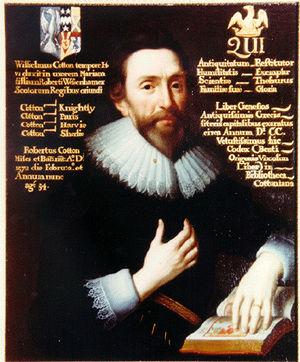
Sir Robert Bruce Cotton, 1ᵉʳ baronnet, est un homme politique anglais.